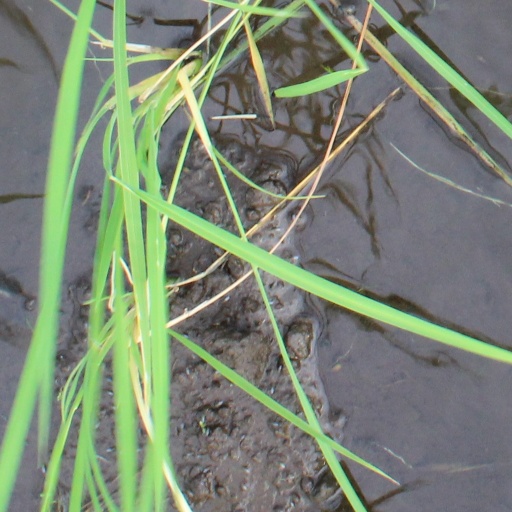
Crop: rice